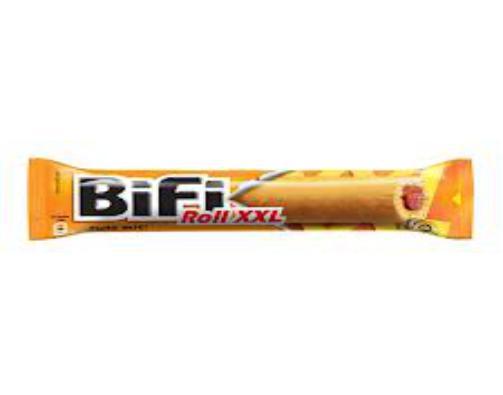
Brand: BiFi
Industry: Food